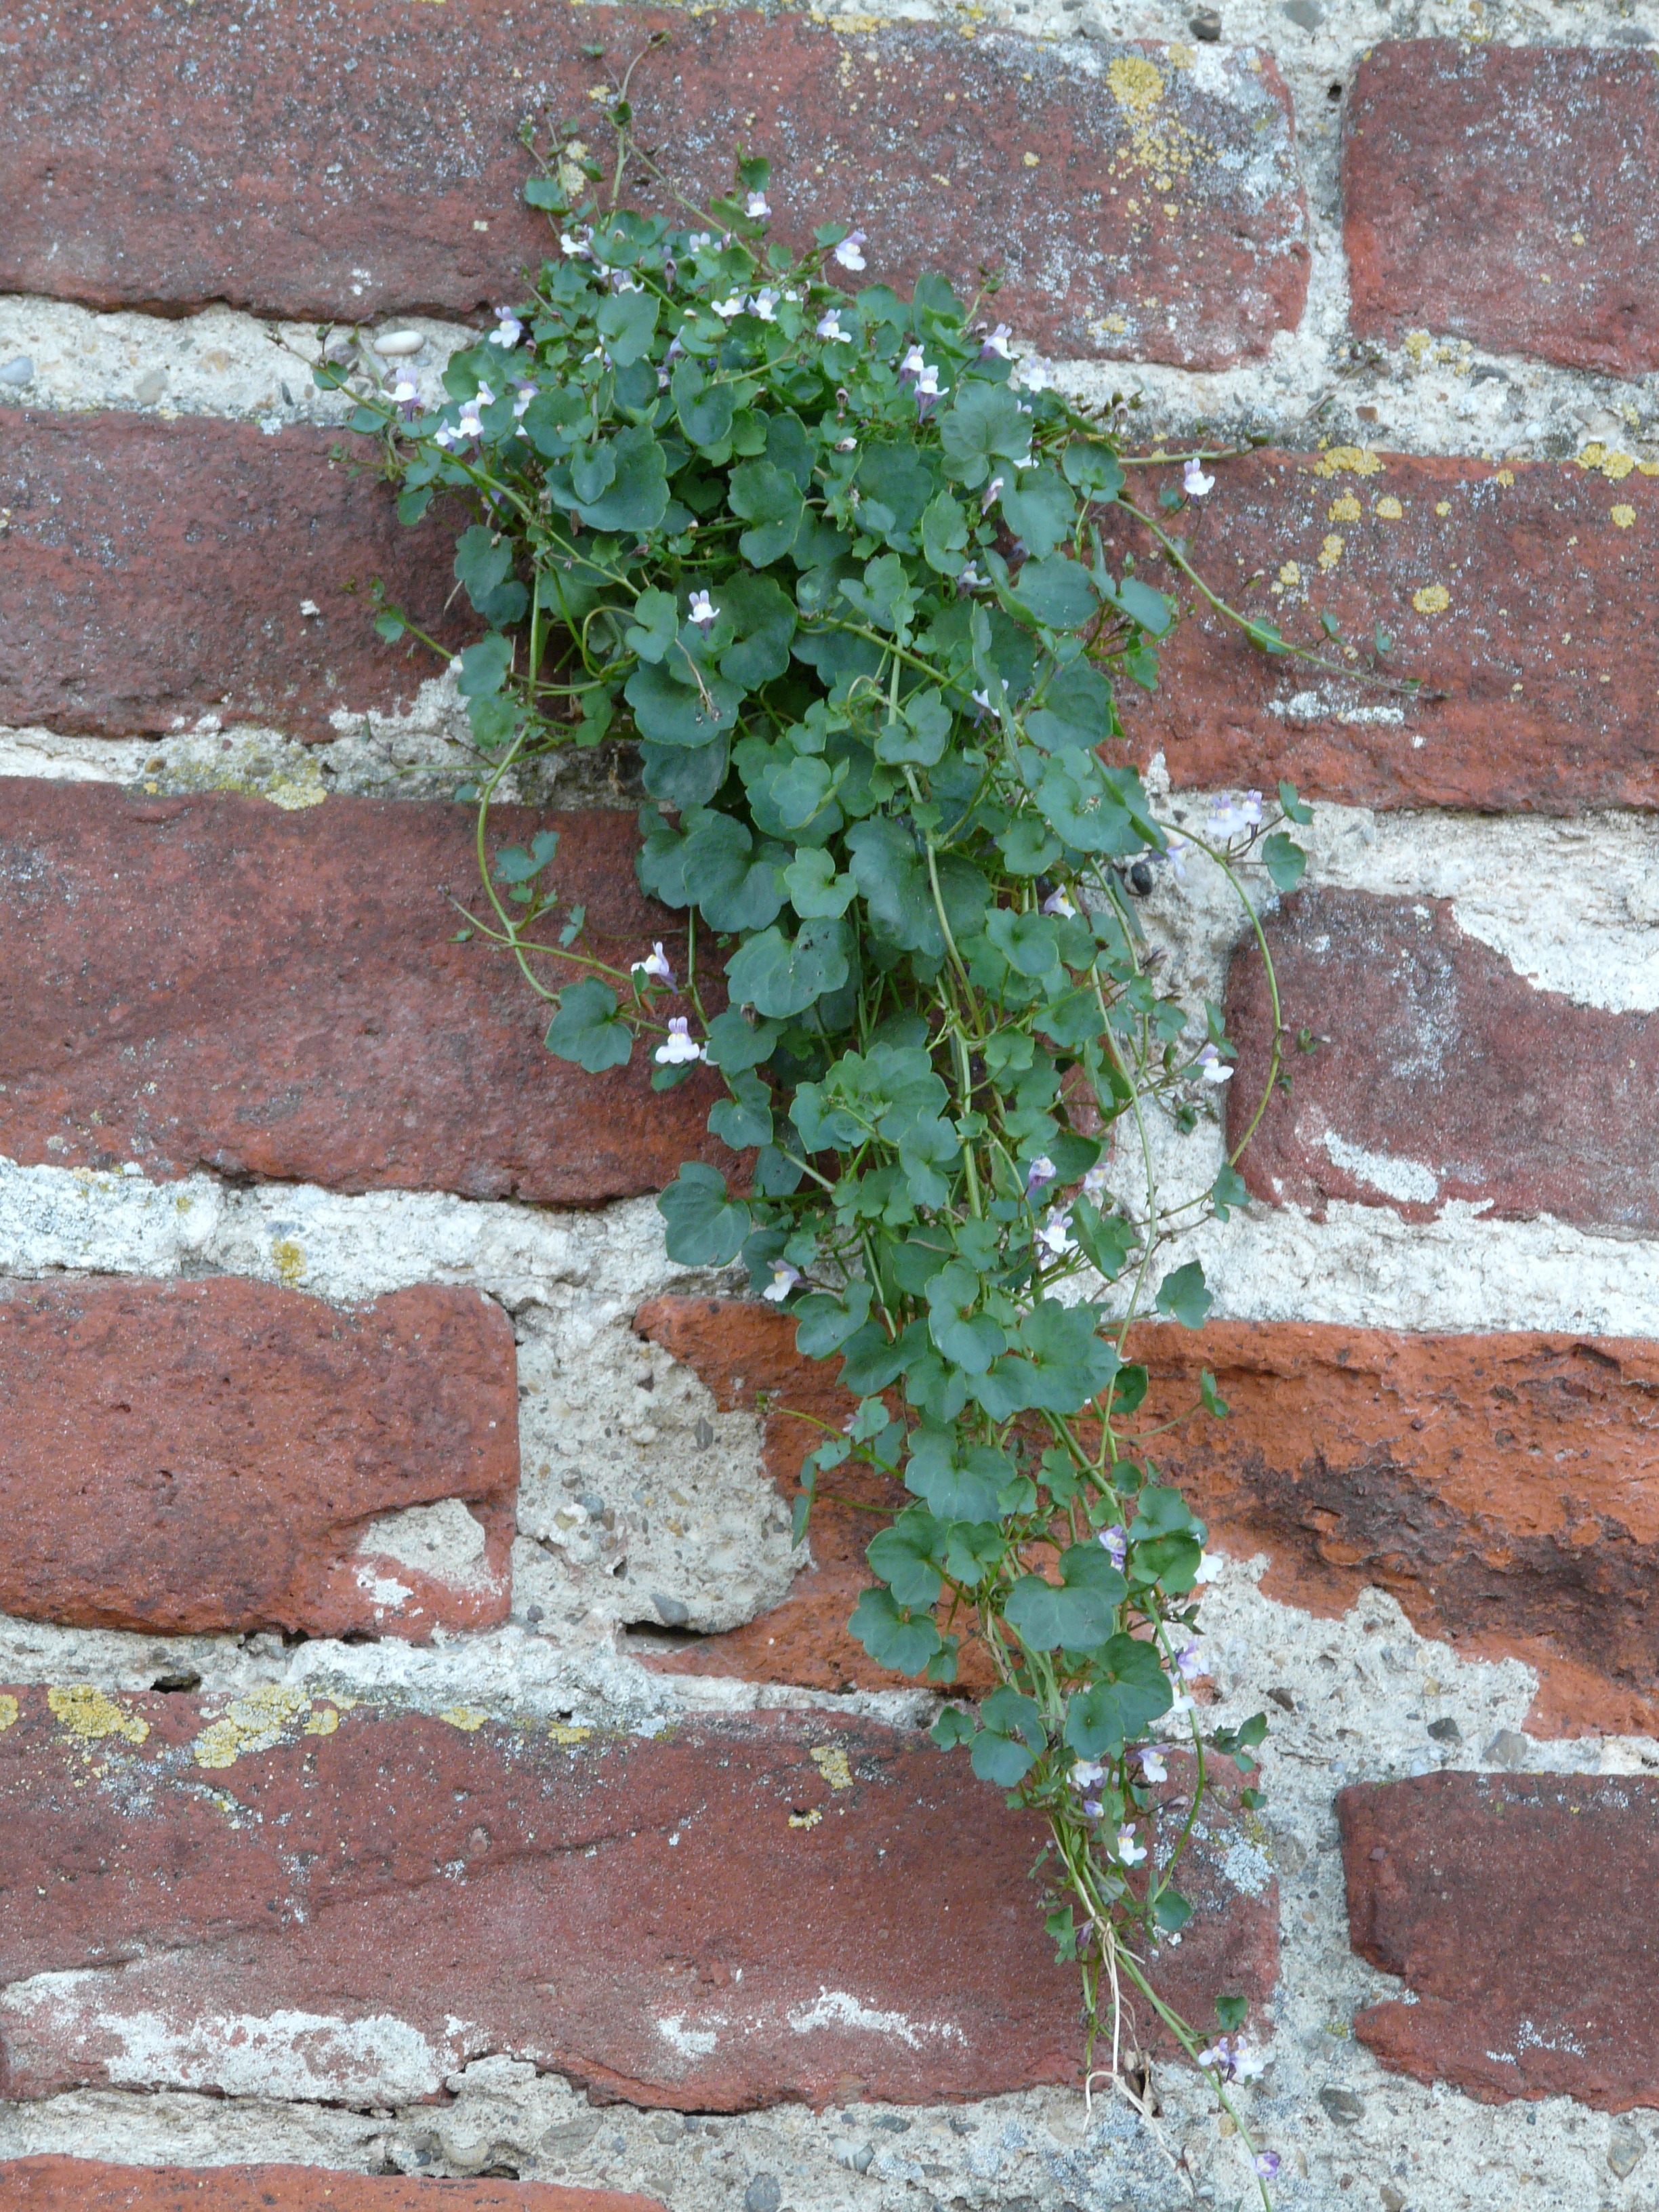
tree, plant, leaf, flower, wall, live, food, green, herb, produce, ivy, grow, soil, garden, hold, shrub, bricks, force, fouling, flowering plant, keep out, survive, hold out, annual plant, land plant, apiales